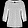
Label: Shirt